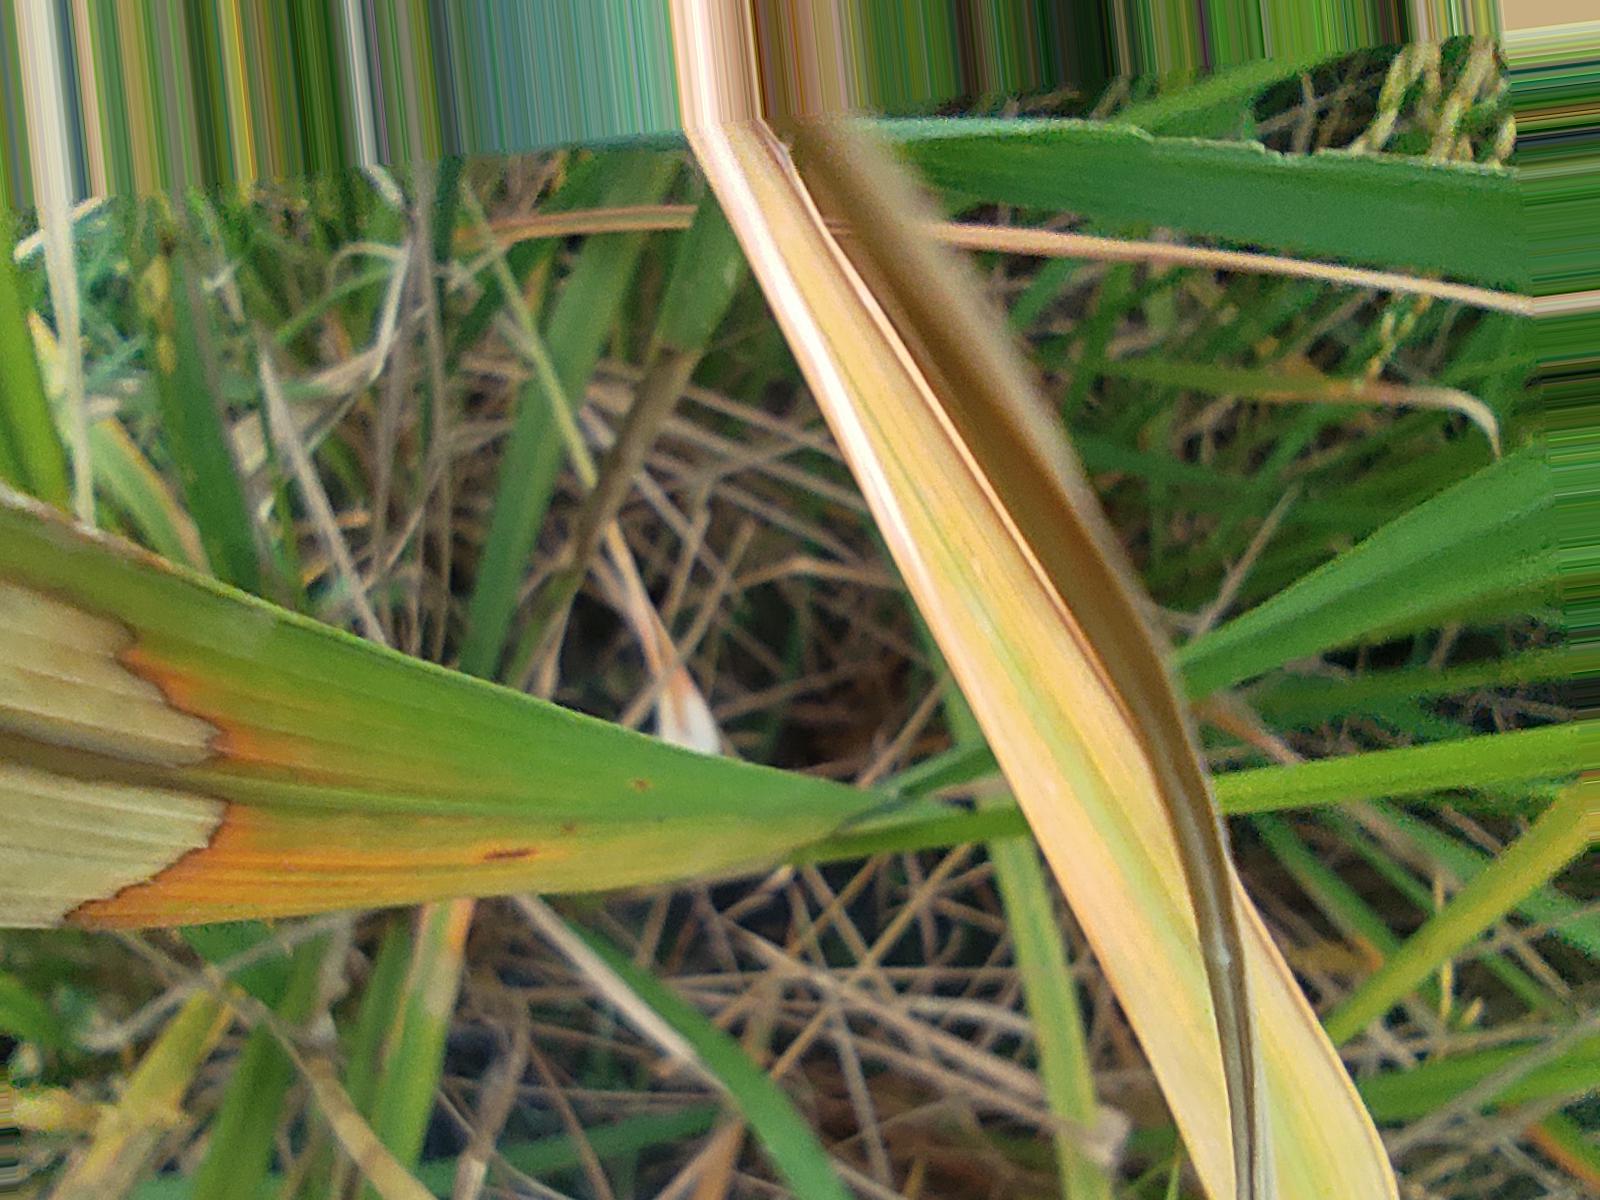
Nhãn: Bệnh Đốm Vằn ( Khô vằn ) ( Sheath Blight )